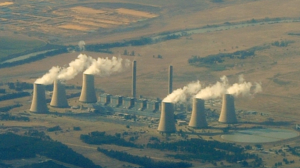
La centrale thermique de Lethabo est une centrale thermique dans la province de l'État-Libre en Afrique du Sud.